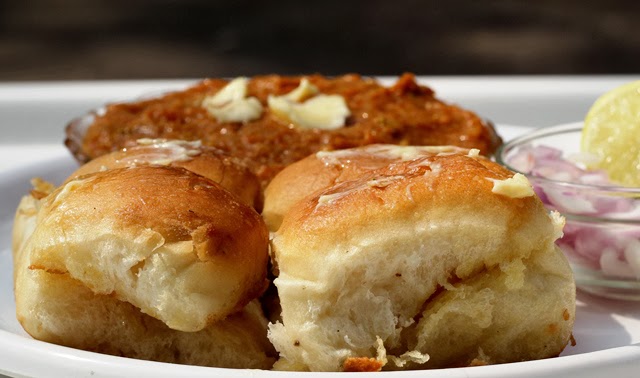
Dish: pav_bhaji